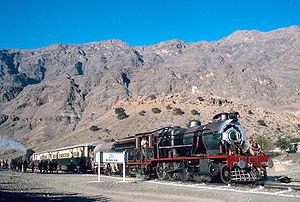
Pakistan Railways est la compagnie ferroviaire publique du Pakistan. Elle a hérité du réseau du Raj britannique lors de la création du pays en août 1947. Basée à Lahore, la compagnie est l'un des principaux employeurs du pays avec un effectif de 72 000 personnes et détient un réseau de 11 000 kilomètres reliant la plupart des grandes villes, et transportant près de 70 millions de voyageurs en 2019.
Le district de Khyber est une subdivision administrative de la province de Khyber Pakhtunkhwa au Pakistan. Il était intégré aux régions tribales jusqu'à leur fusion avec la province en 2018 et était jusqu'alors appelé agence de Khyber.